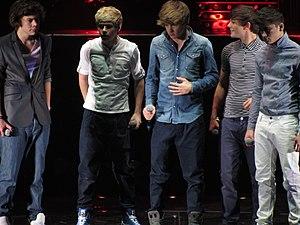
Harry Styles, né le 1ᵉʳ février 1994 à Redditch, est un chanteur, musicien et acteur britannique.